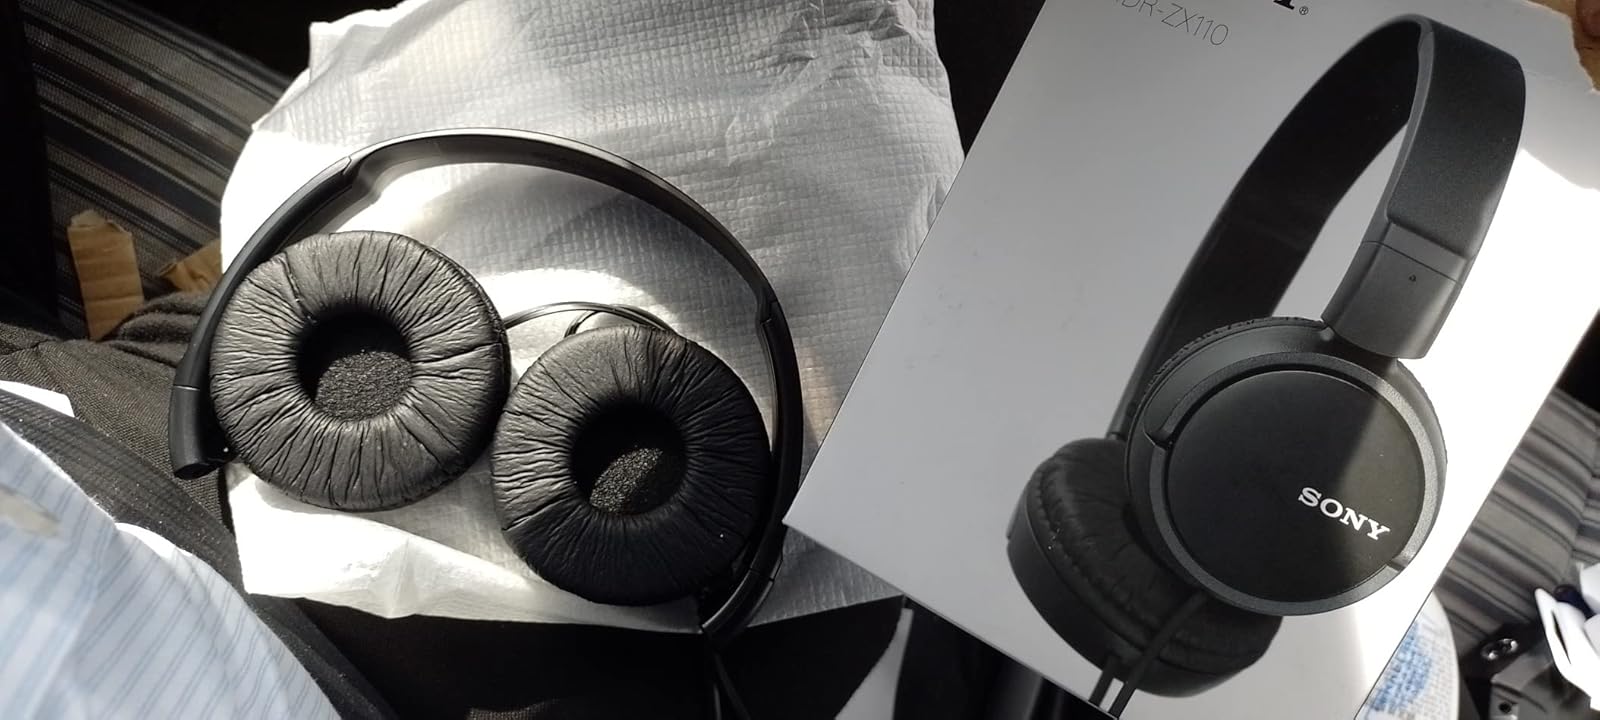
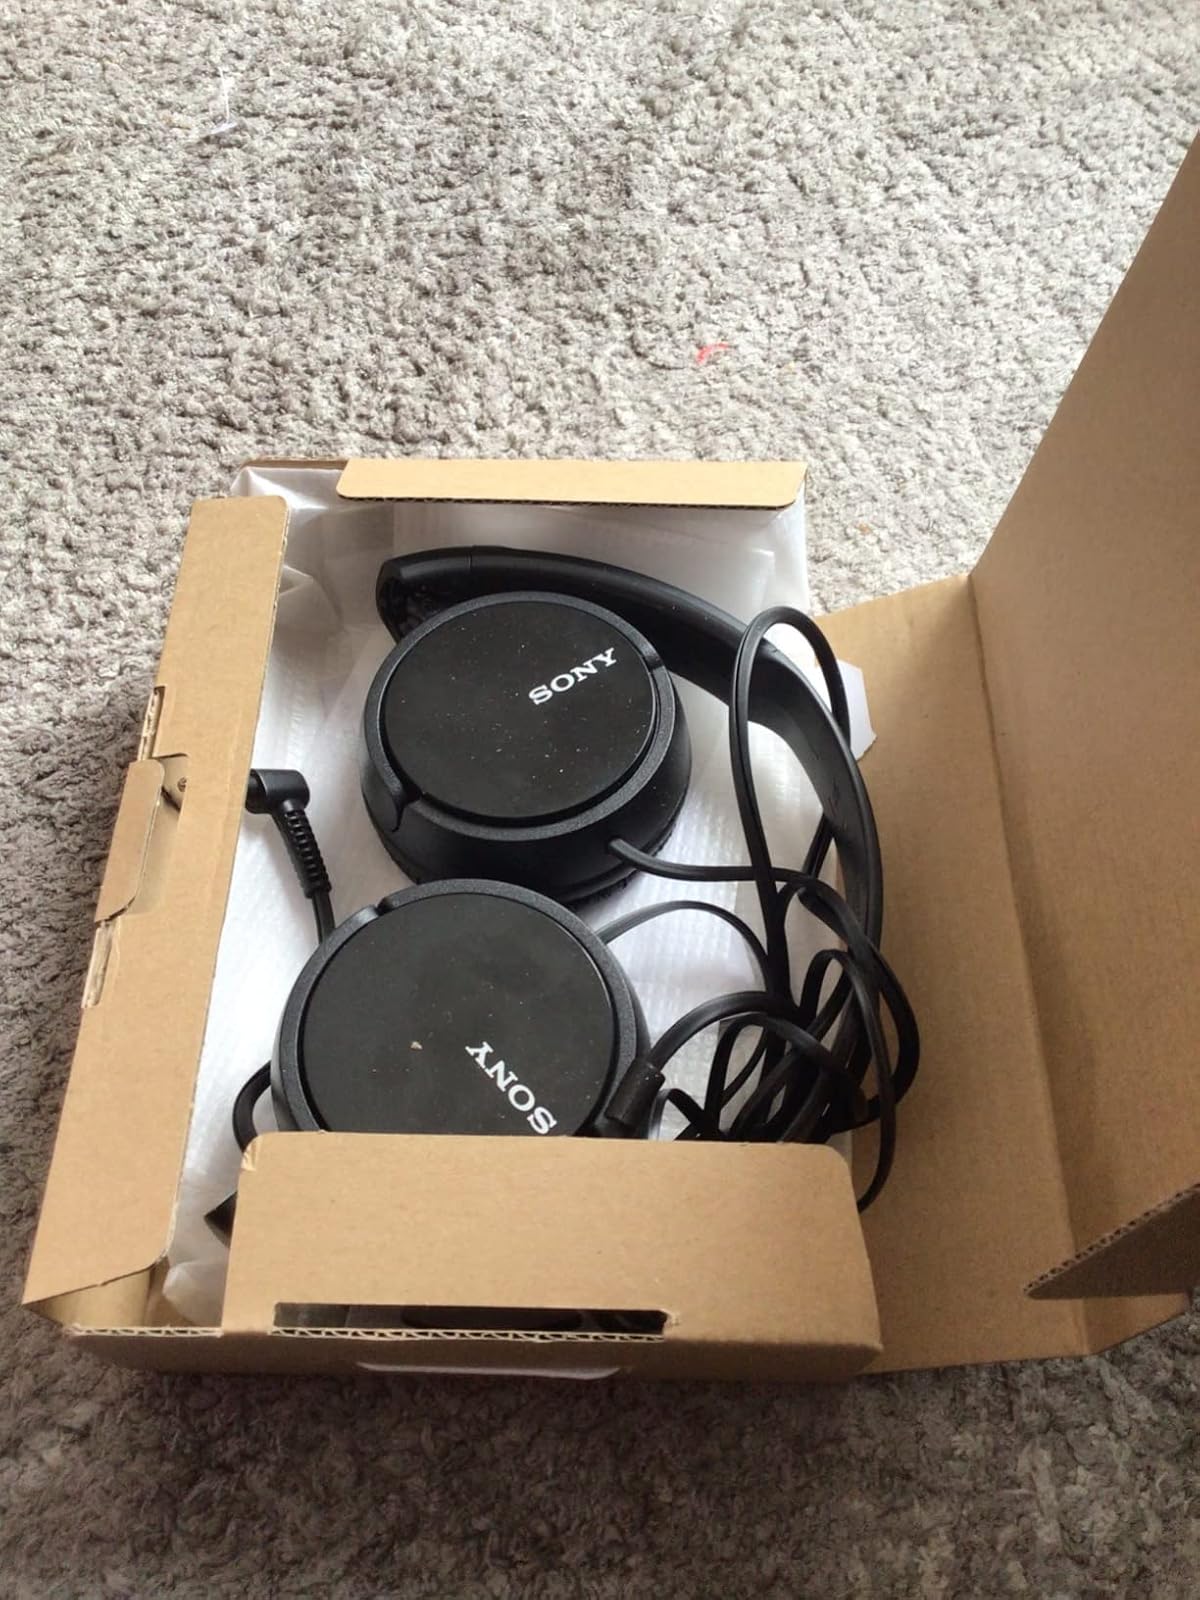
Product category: headphones
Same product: yes